Marcel Kolaja

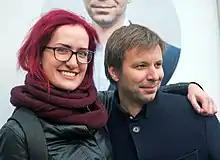
Kolaja and Markéta Gregorová during the campaign for the 2019 European election

Kolaja was the party's leading candidate for the 2019 European Parliament election in the Czech Republic and was elected MEP along with Markéta Gregorová and Mikuláš Peksa. His political agenda focuses on digital rights and prevention of increasing Internet censorship; environmental protection such as fossil fuel phase-out and minimizing waste pollution; consumer protection, addressing technological competitiveness of the EU on the world market and limiting corporate lobbying in the EU. Among his priorities is also addressing tax avoidance by multinational corporations that offshore profits via tax havens.